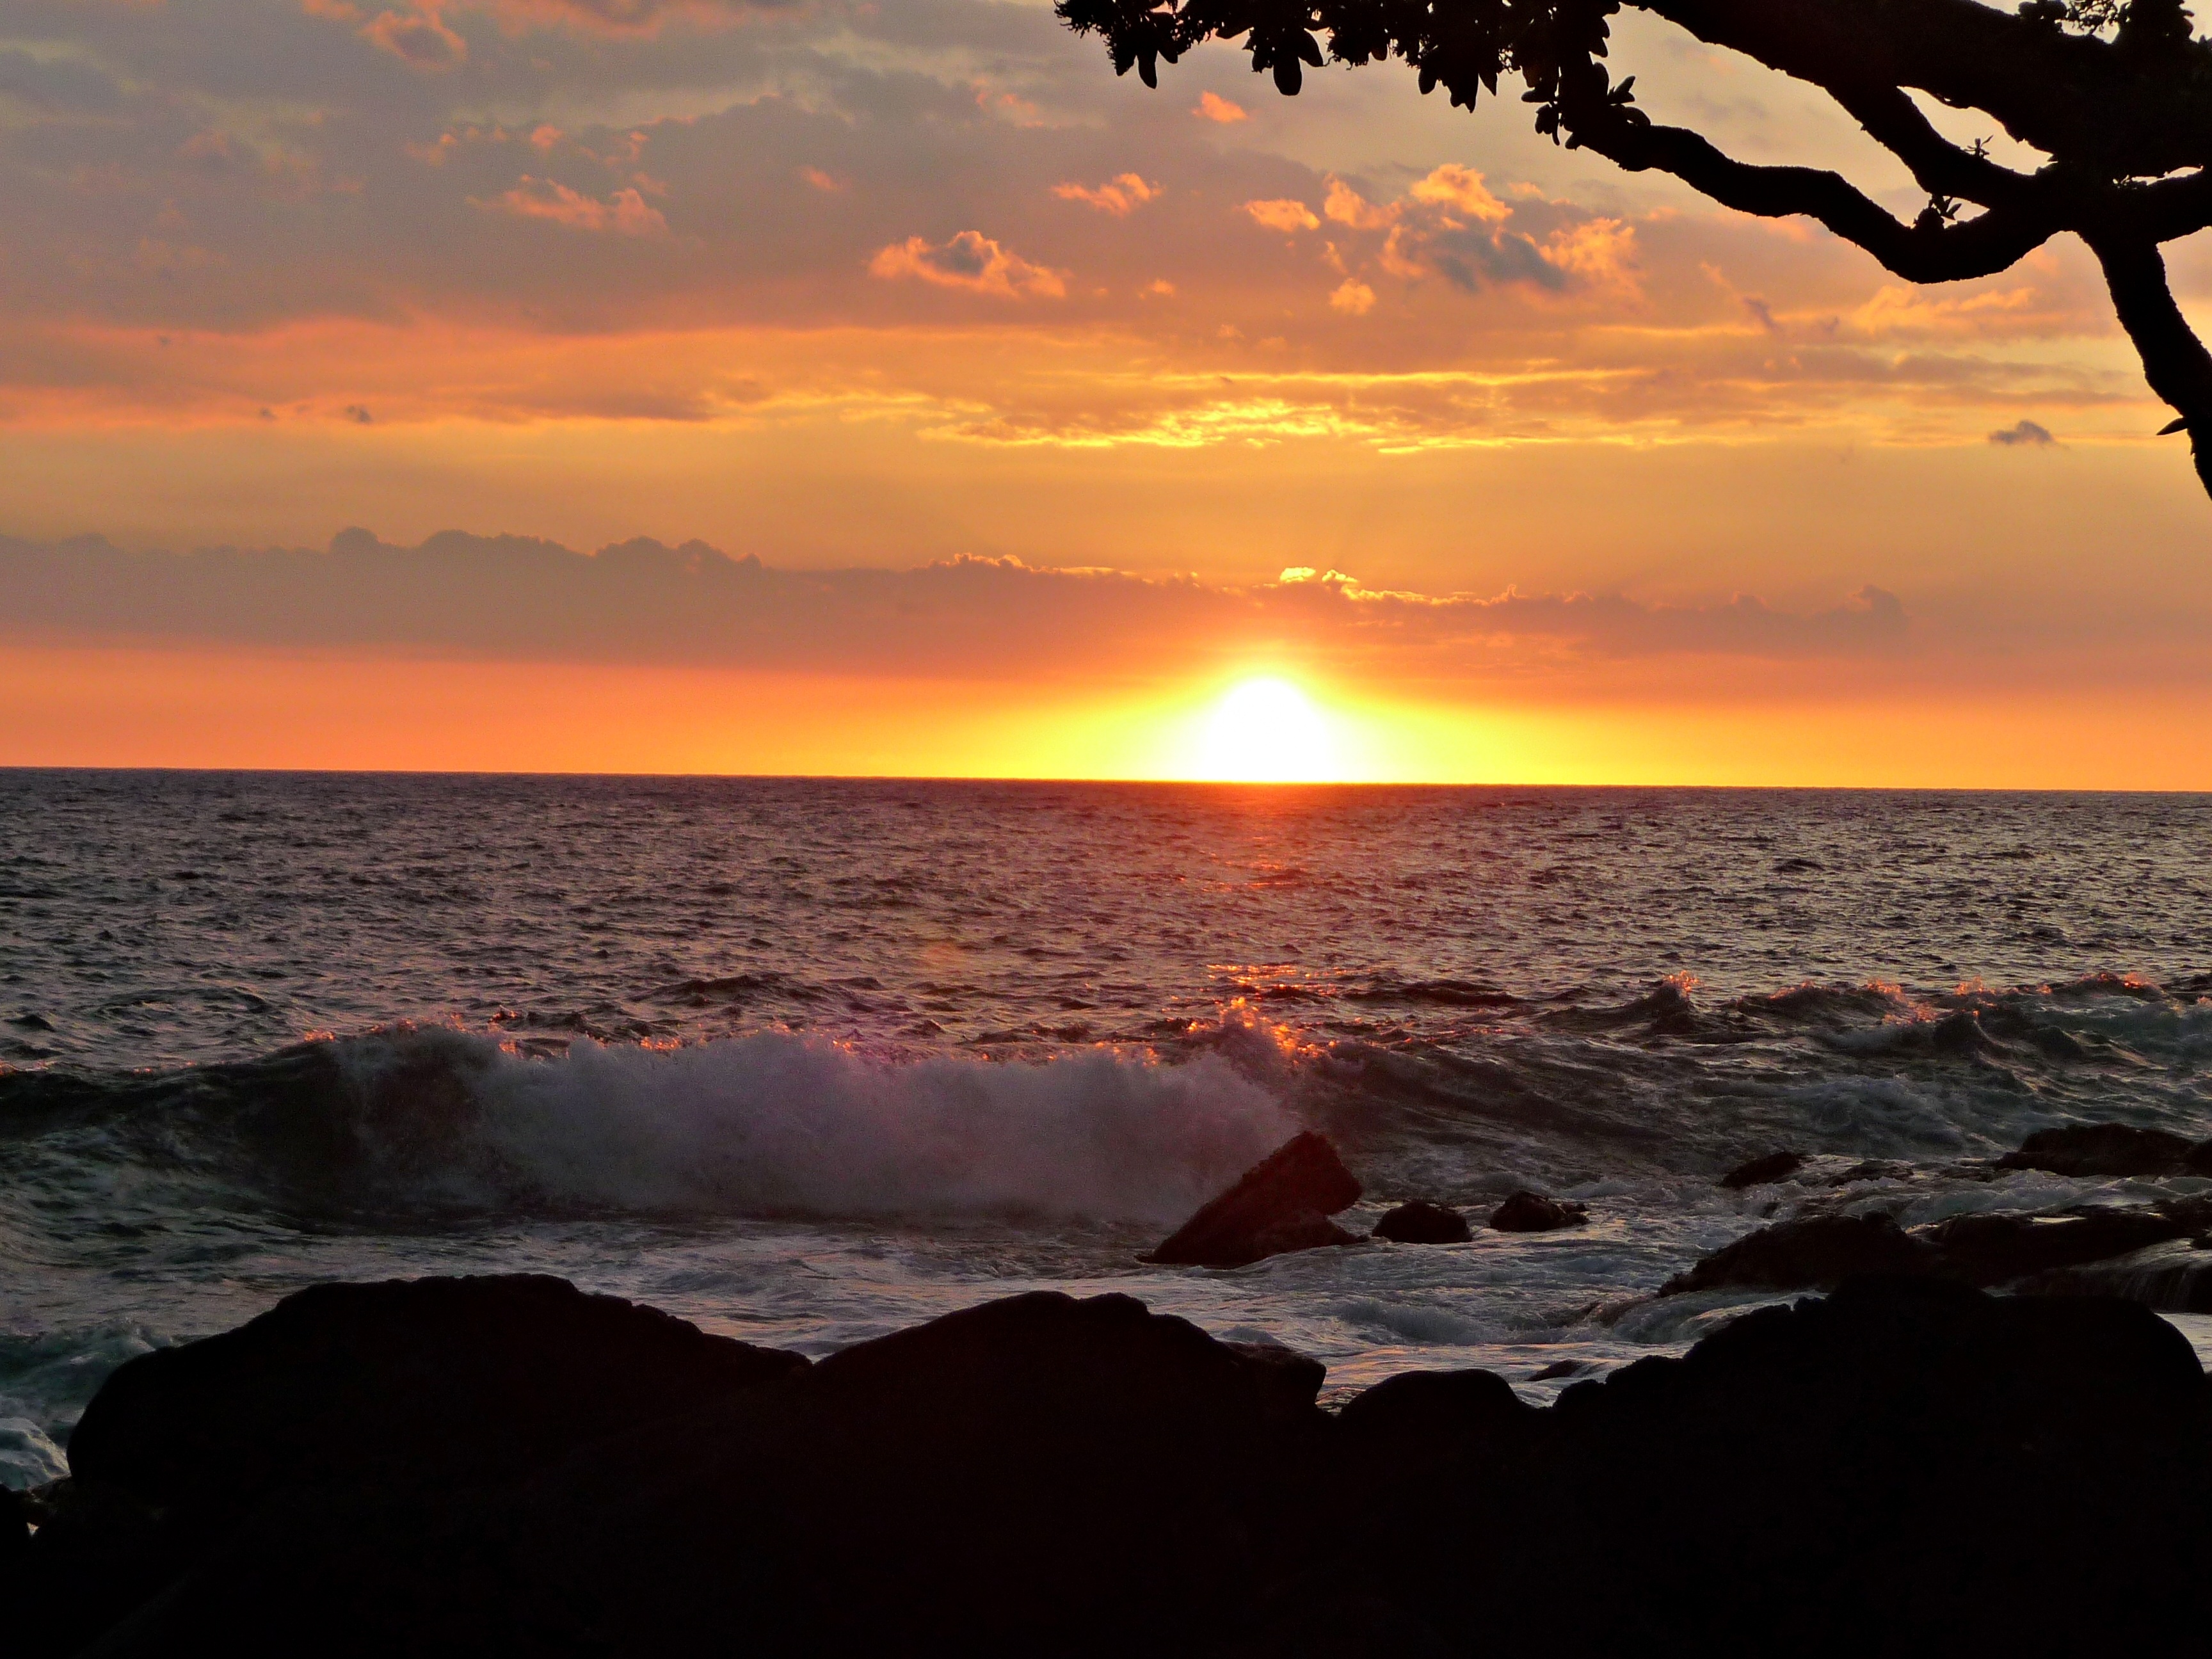
beach, sea, coast, water, nature, outdoor, rock, ocean, horizon, cloud, sky, sun, sunrise, sunset, sunlight, morning, shore, wave, dawn, summer, vacation, travel, dusk, evening, surf, paradise, tropical, usa, island, hawaii, lifestyle, body of water, hawaiian, pacific, afterglow, beach sunset, sunset beach, sunrise beach, photographic background, wind wave